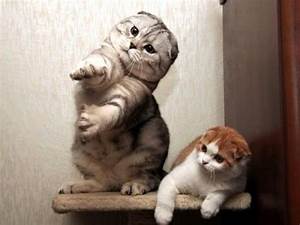
Label: cat